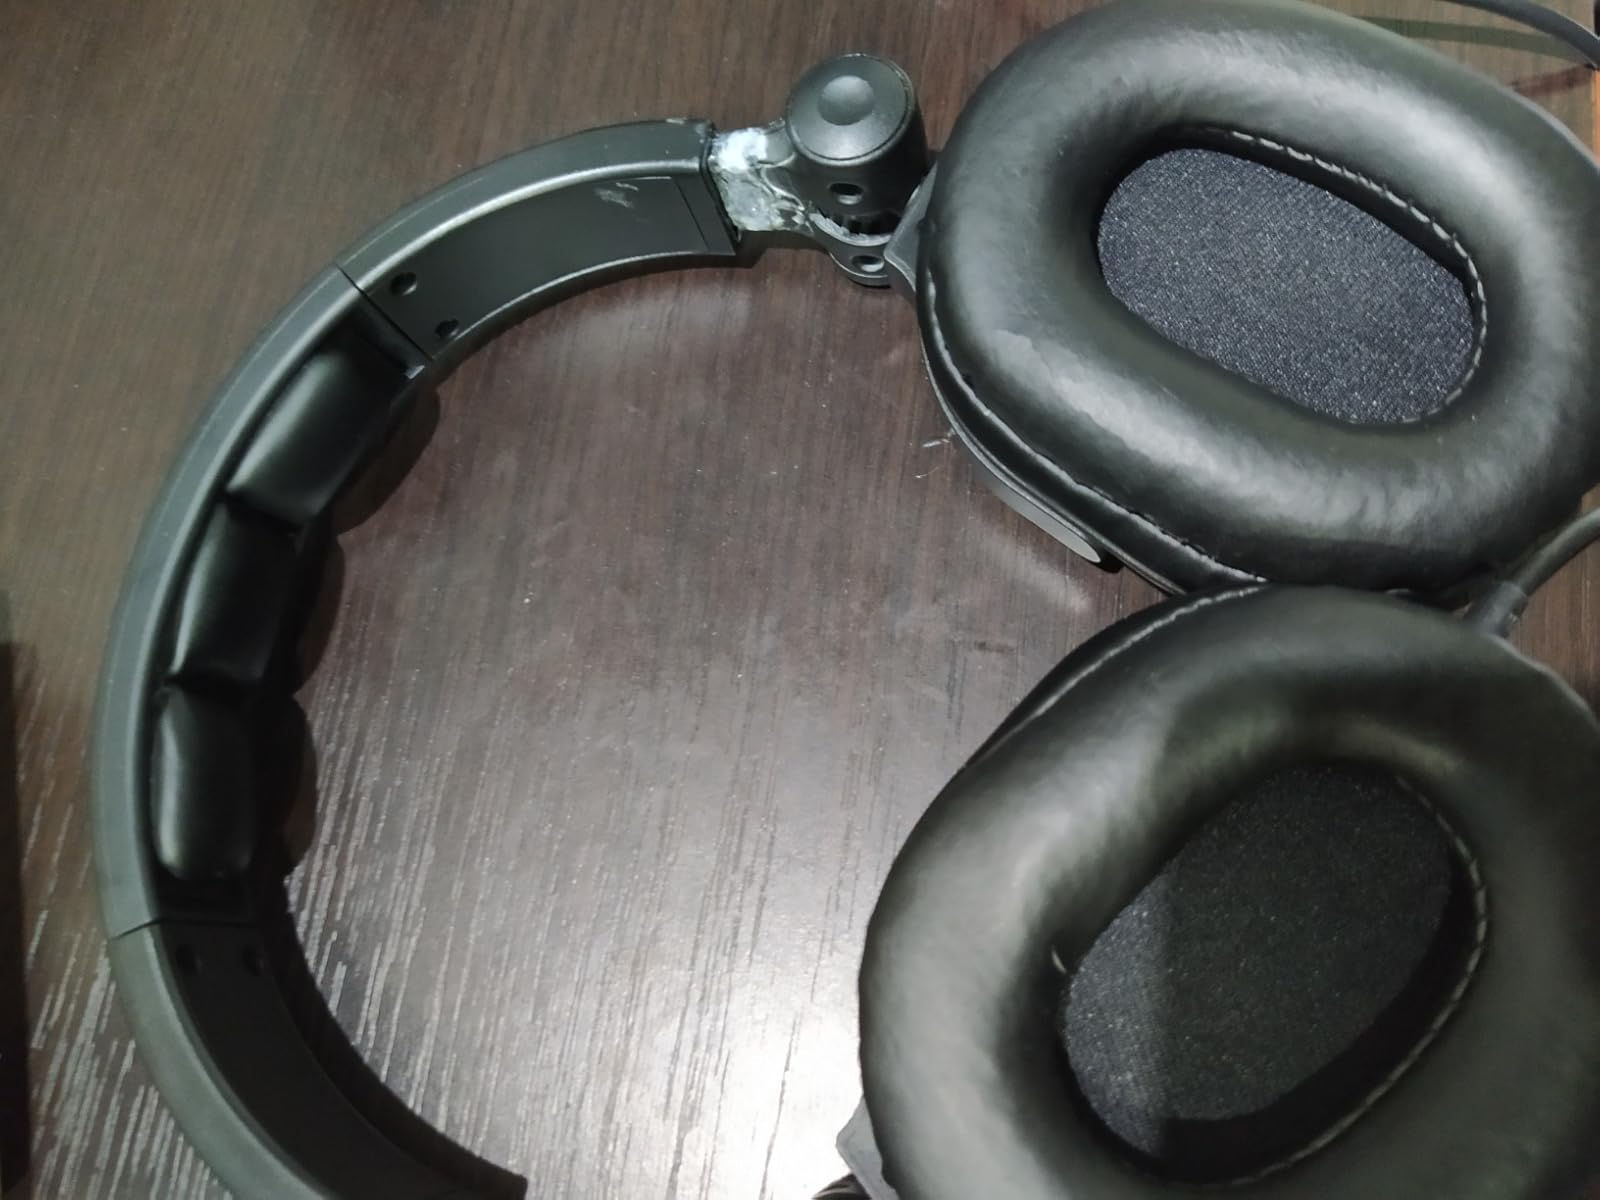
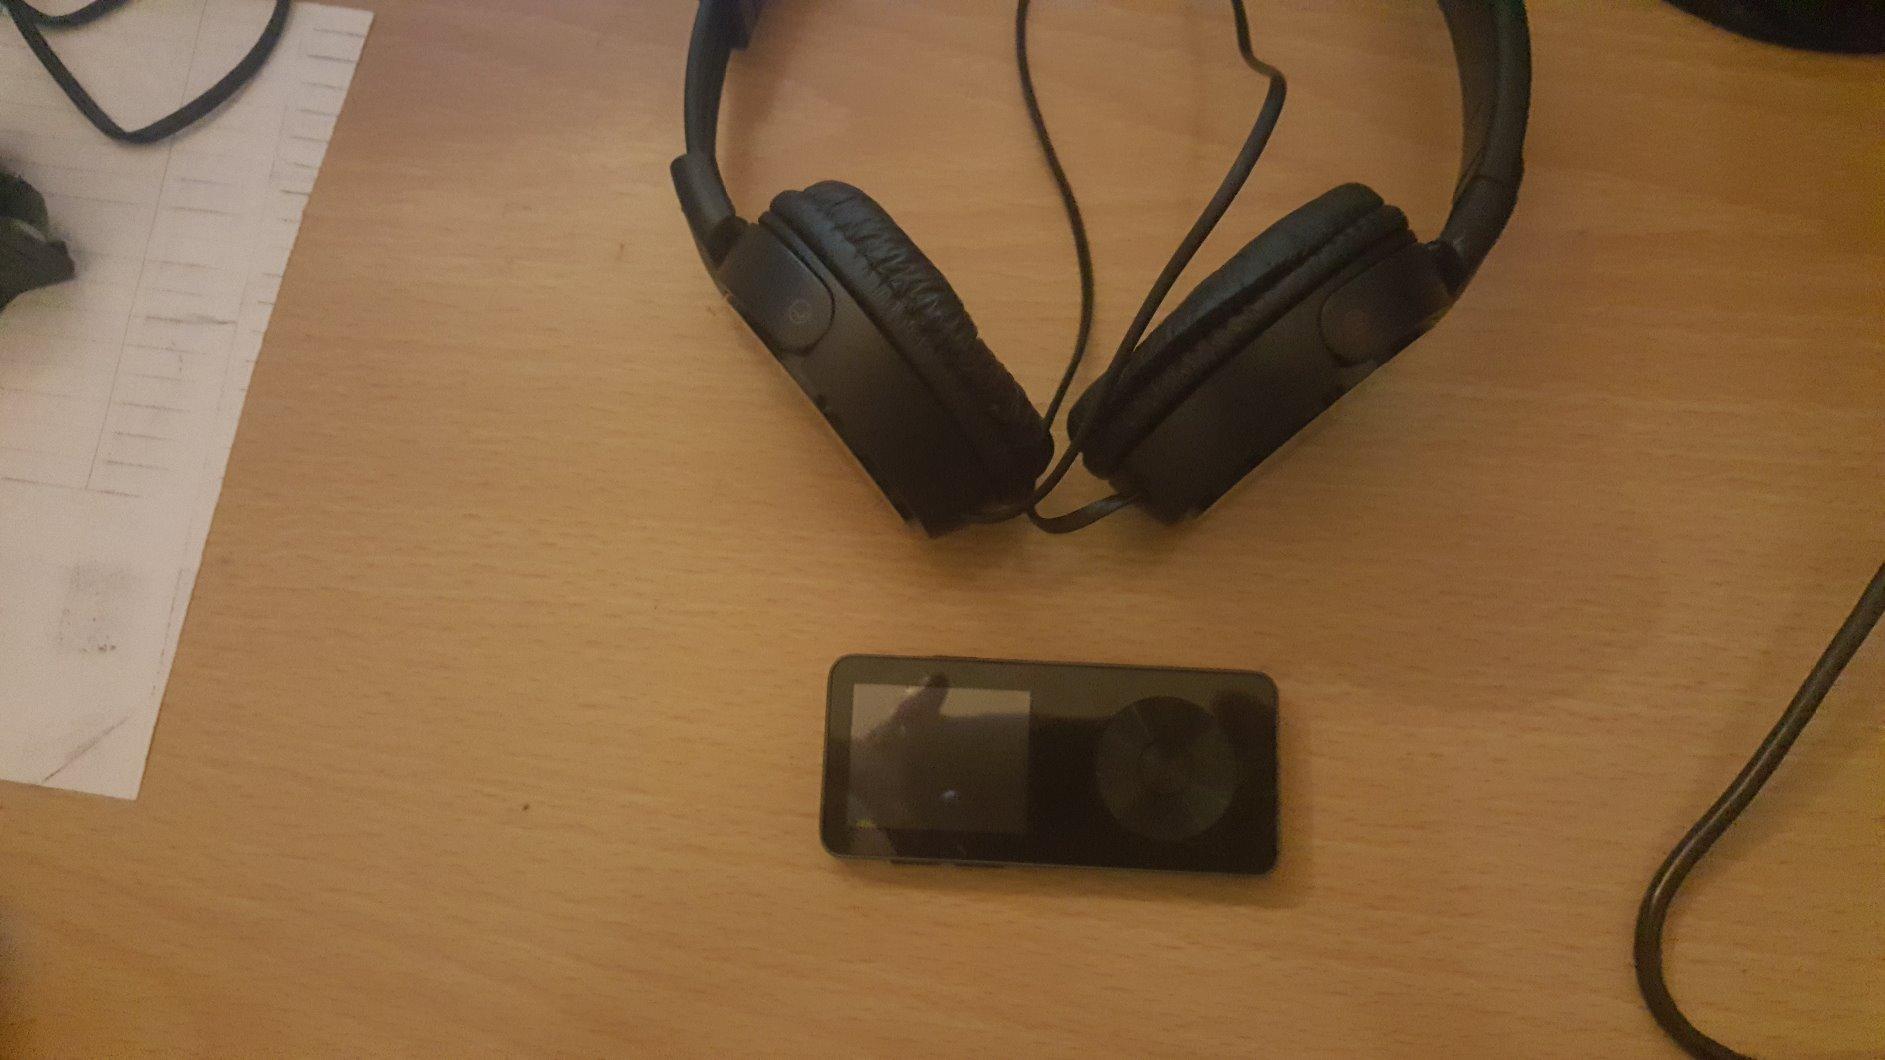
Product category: headphones
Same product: no